1942 Copa del Generalísimo final

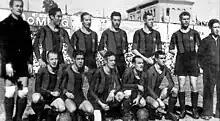
A Barcelona team of 1942

The Copa del Generalísimo 1942 Final was the 40th final of the King's Cup. The final was played at Estadio Chamartín in madrid, on 21 June 1942, being won by Barcelona, who beat Athletic Bilbao 4–3 after extra time.